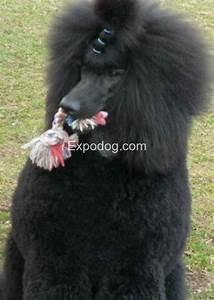
dog